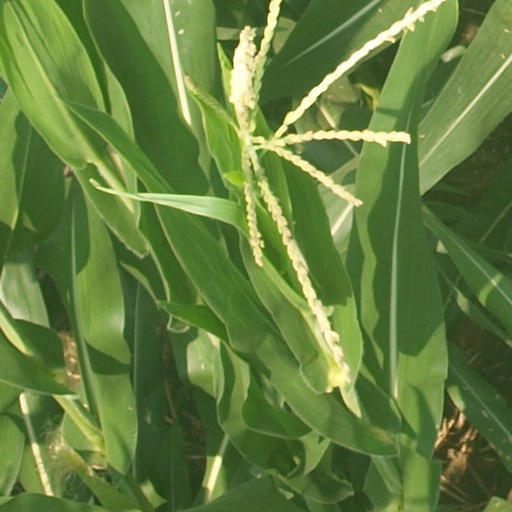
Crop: maize; corn